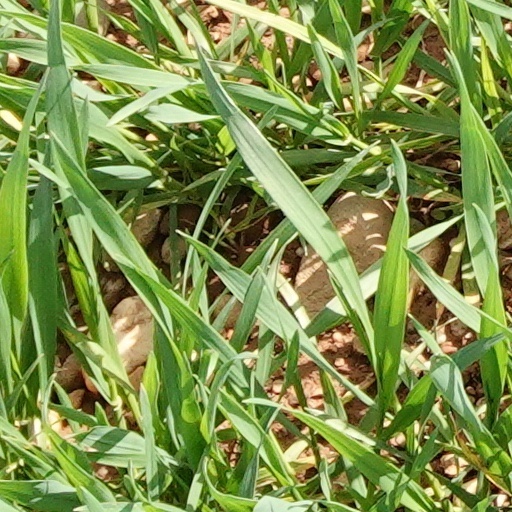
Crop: wheat